MacOS Big Sur

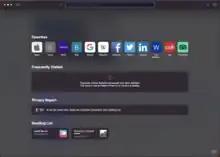
The Safari 14 start page with Wikipedia on the reading list

Big Sur includes Safari 14, which was also released for macOS Catalina and macOS Mojave on September 16, 2020. Safari 14 includes features such as a new home page in which users can customize what features are visible in addition to being able to set a custom wallpaper. It also allows the viewer to preview a page and favicon before visiting it.